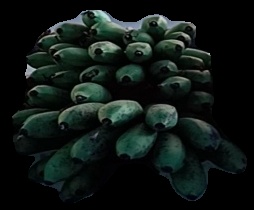
Variety: rasbale
Grade: grade2